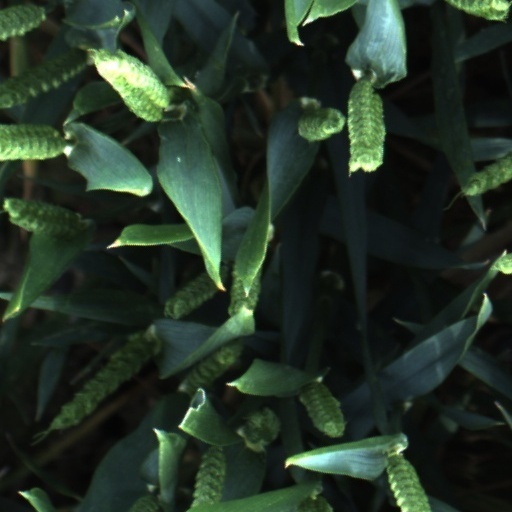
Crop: wheat